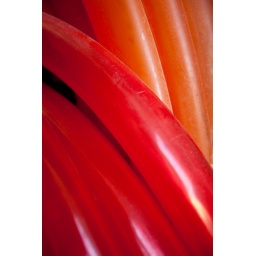
Red and orange plastic pipes in Souq Waqif